Panchak

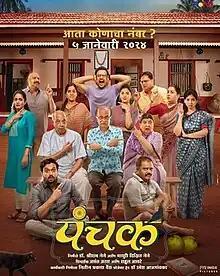
Theatrical release poster

Panchak is a 2023 Indian Marathi language comedy drama film written and directed by Rahul Awate and Jayant Jathar and produced by Madhuri Dixit-Nene along with her husband, Dr. Shriram Nene, under RnM Moving Pictures. The film features an ensemble cast of Adinath Kothare, Dilip Prabhavalkar, Bharati Achrekar, Anand Ingale, Tejashri Pradhan, Satish Alekar, Nandita Patkar, Sampada Kulkarni and Deepti Devi. The story revolves around a family with a fear of superstition and death.